Ray Atkins

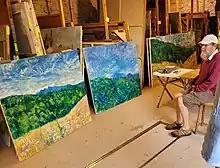
Painter Atkins showing visitors some of his paintings, summer 2022

Ray Atkins is a British figurative artist, member of the St Ives School & the London Group and educator. He was born in 1937 in Exeter, Devon, and studied art at Bromley College of Art and at the Slade School of Fine Art. He is known particularly for his large paintings, painted in situ over a period of weeks or months.